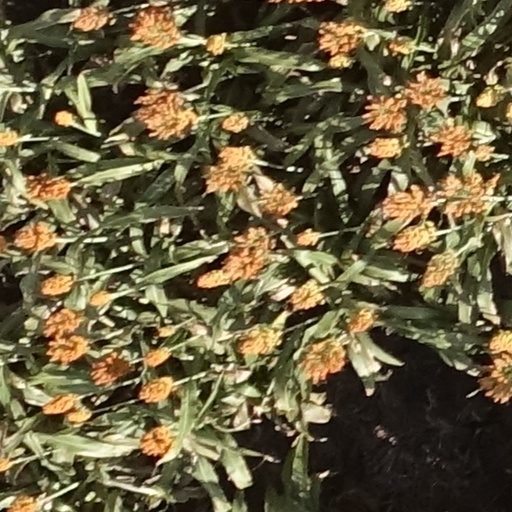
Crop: sorghum